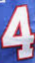
Number: 4